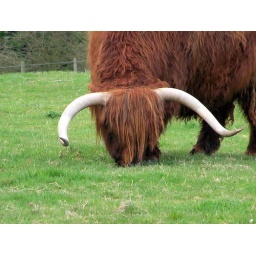
A Longhorn in a field behind Iken Church overlooking river Alde in suffolk